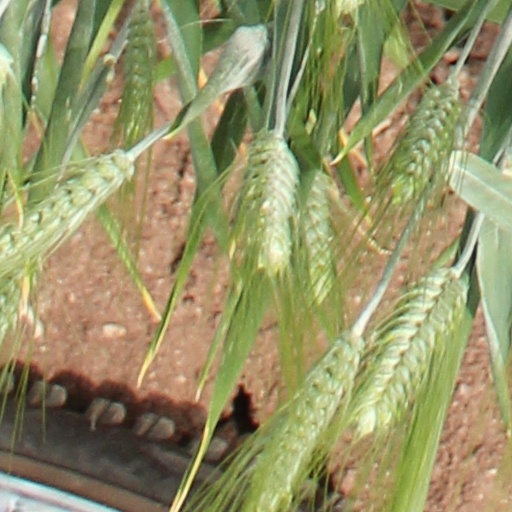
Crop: wheat